Sky position (RA, Dec in degrees): 16.173, -0.9559
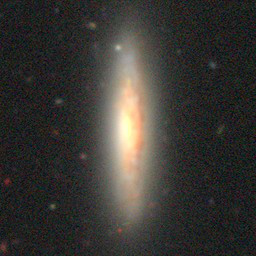
Galaxy morphology: Edge-on Galaxies without Bulge